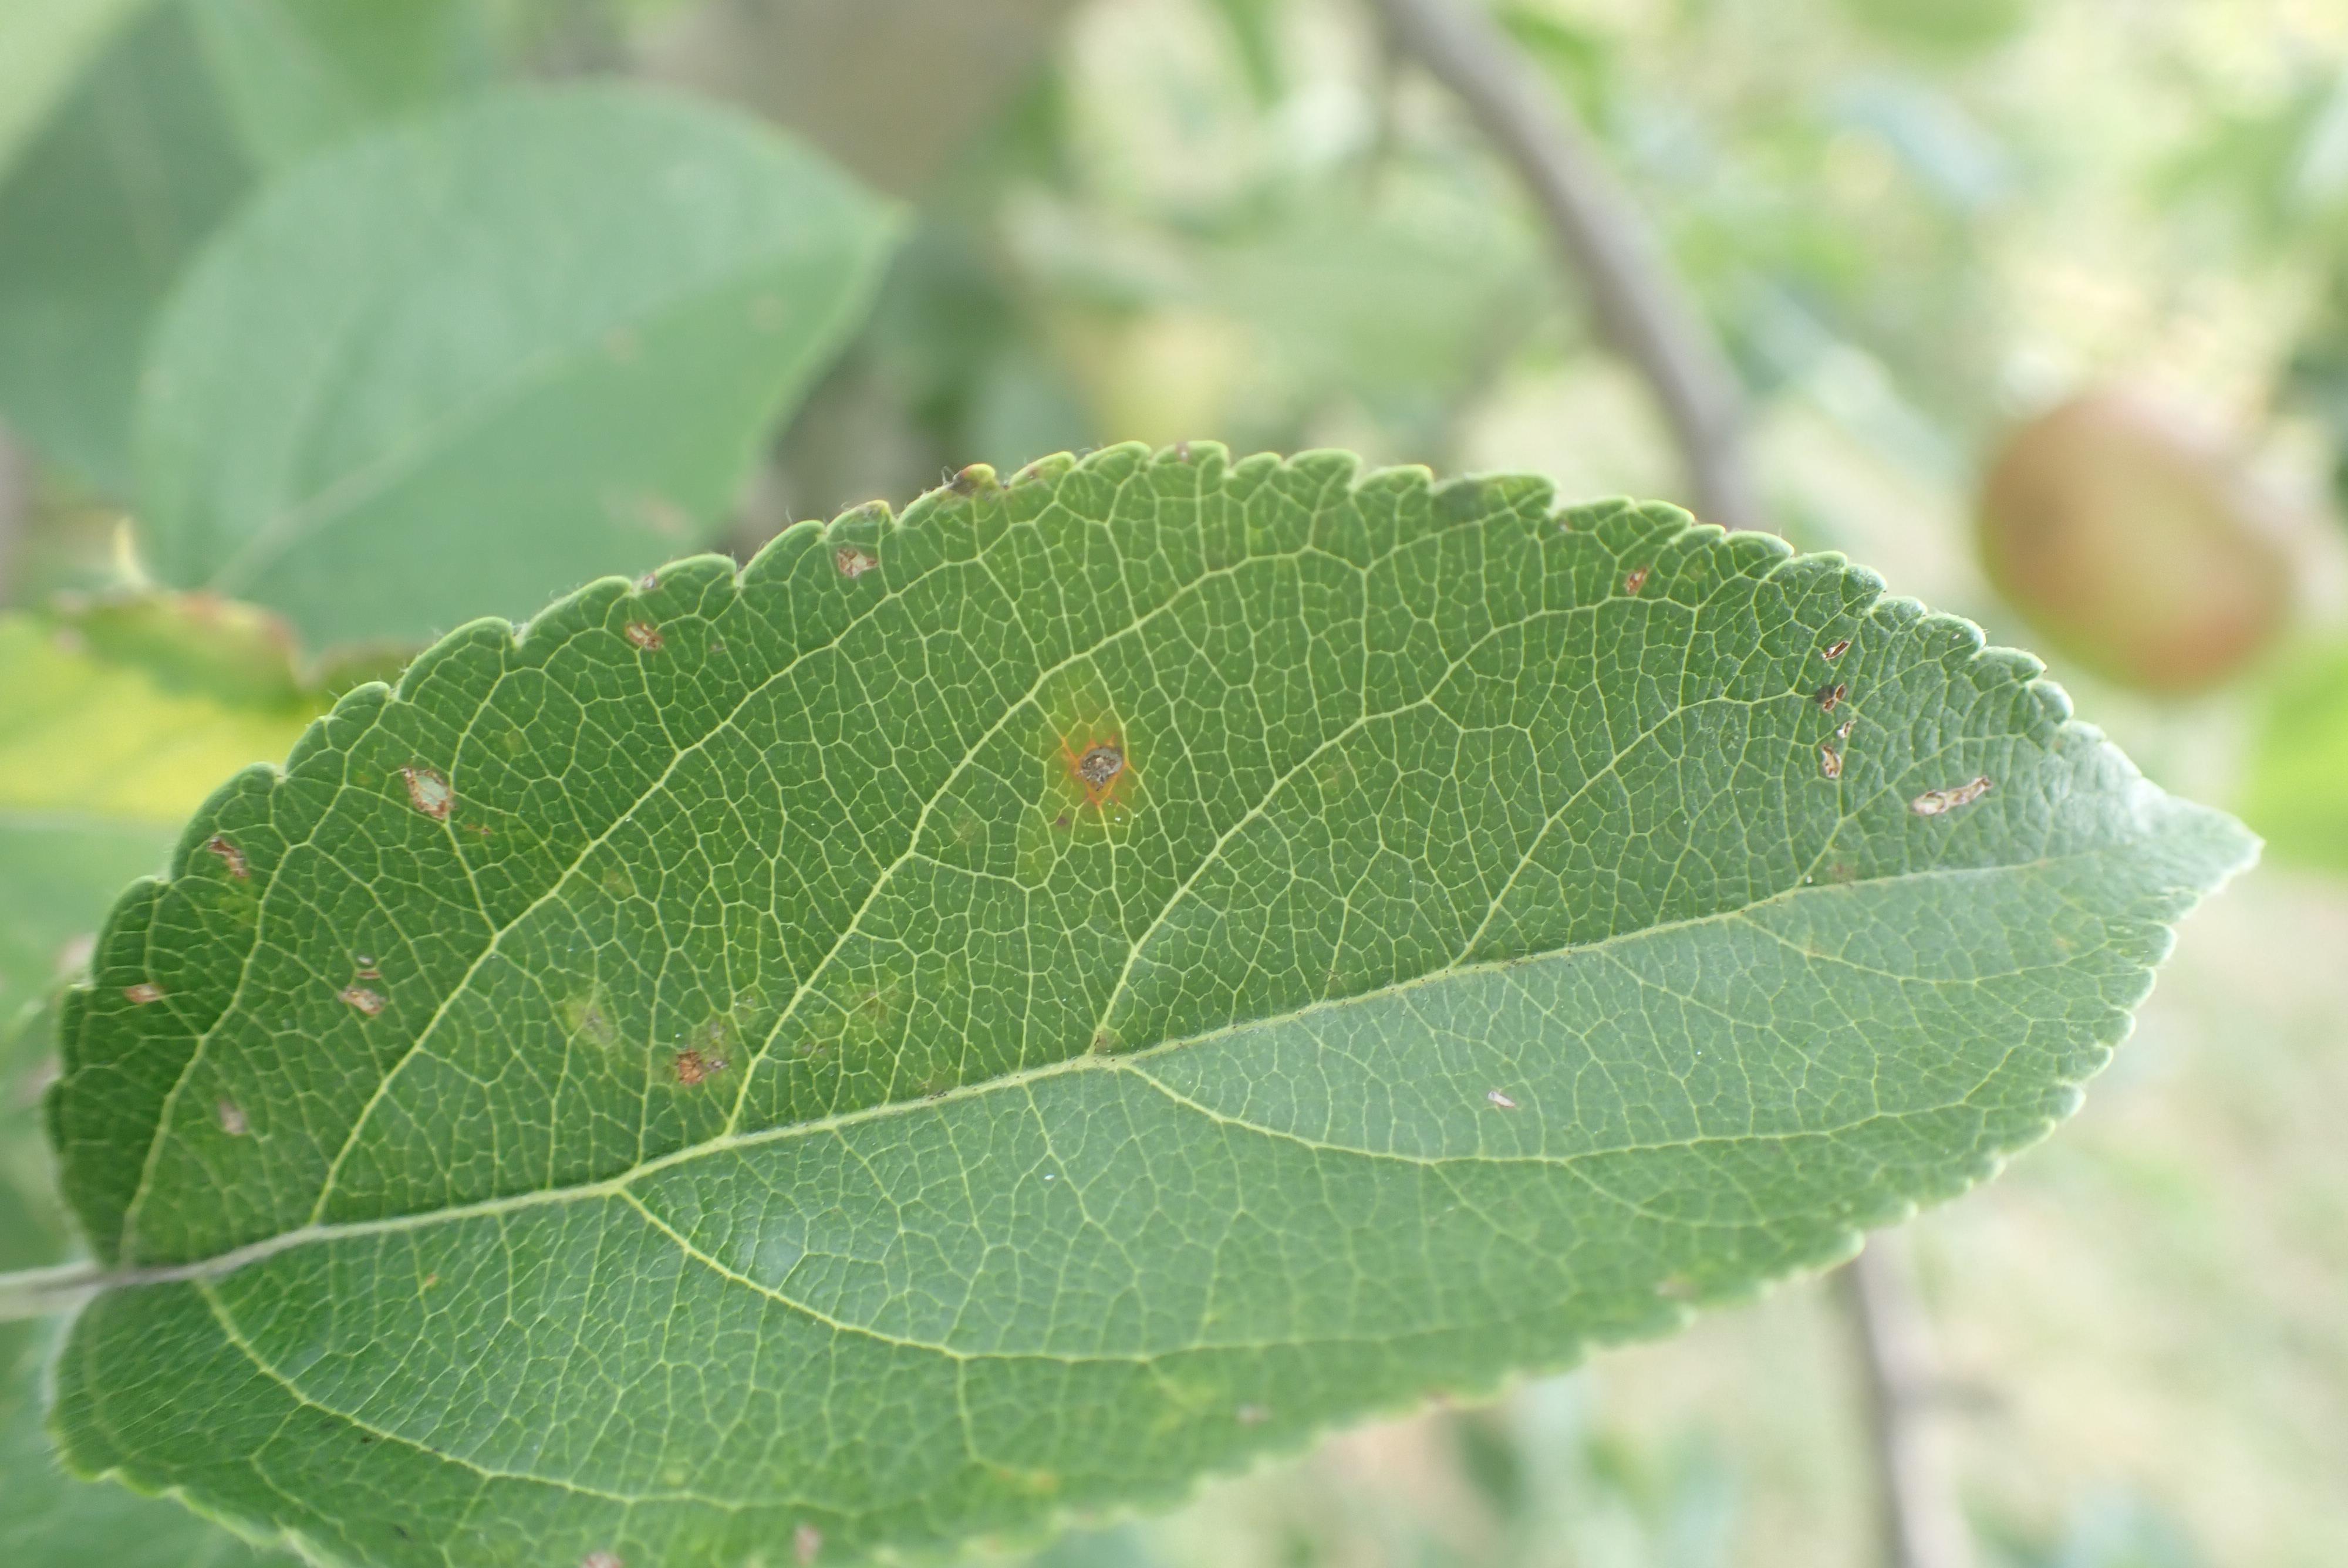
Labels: complex